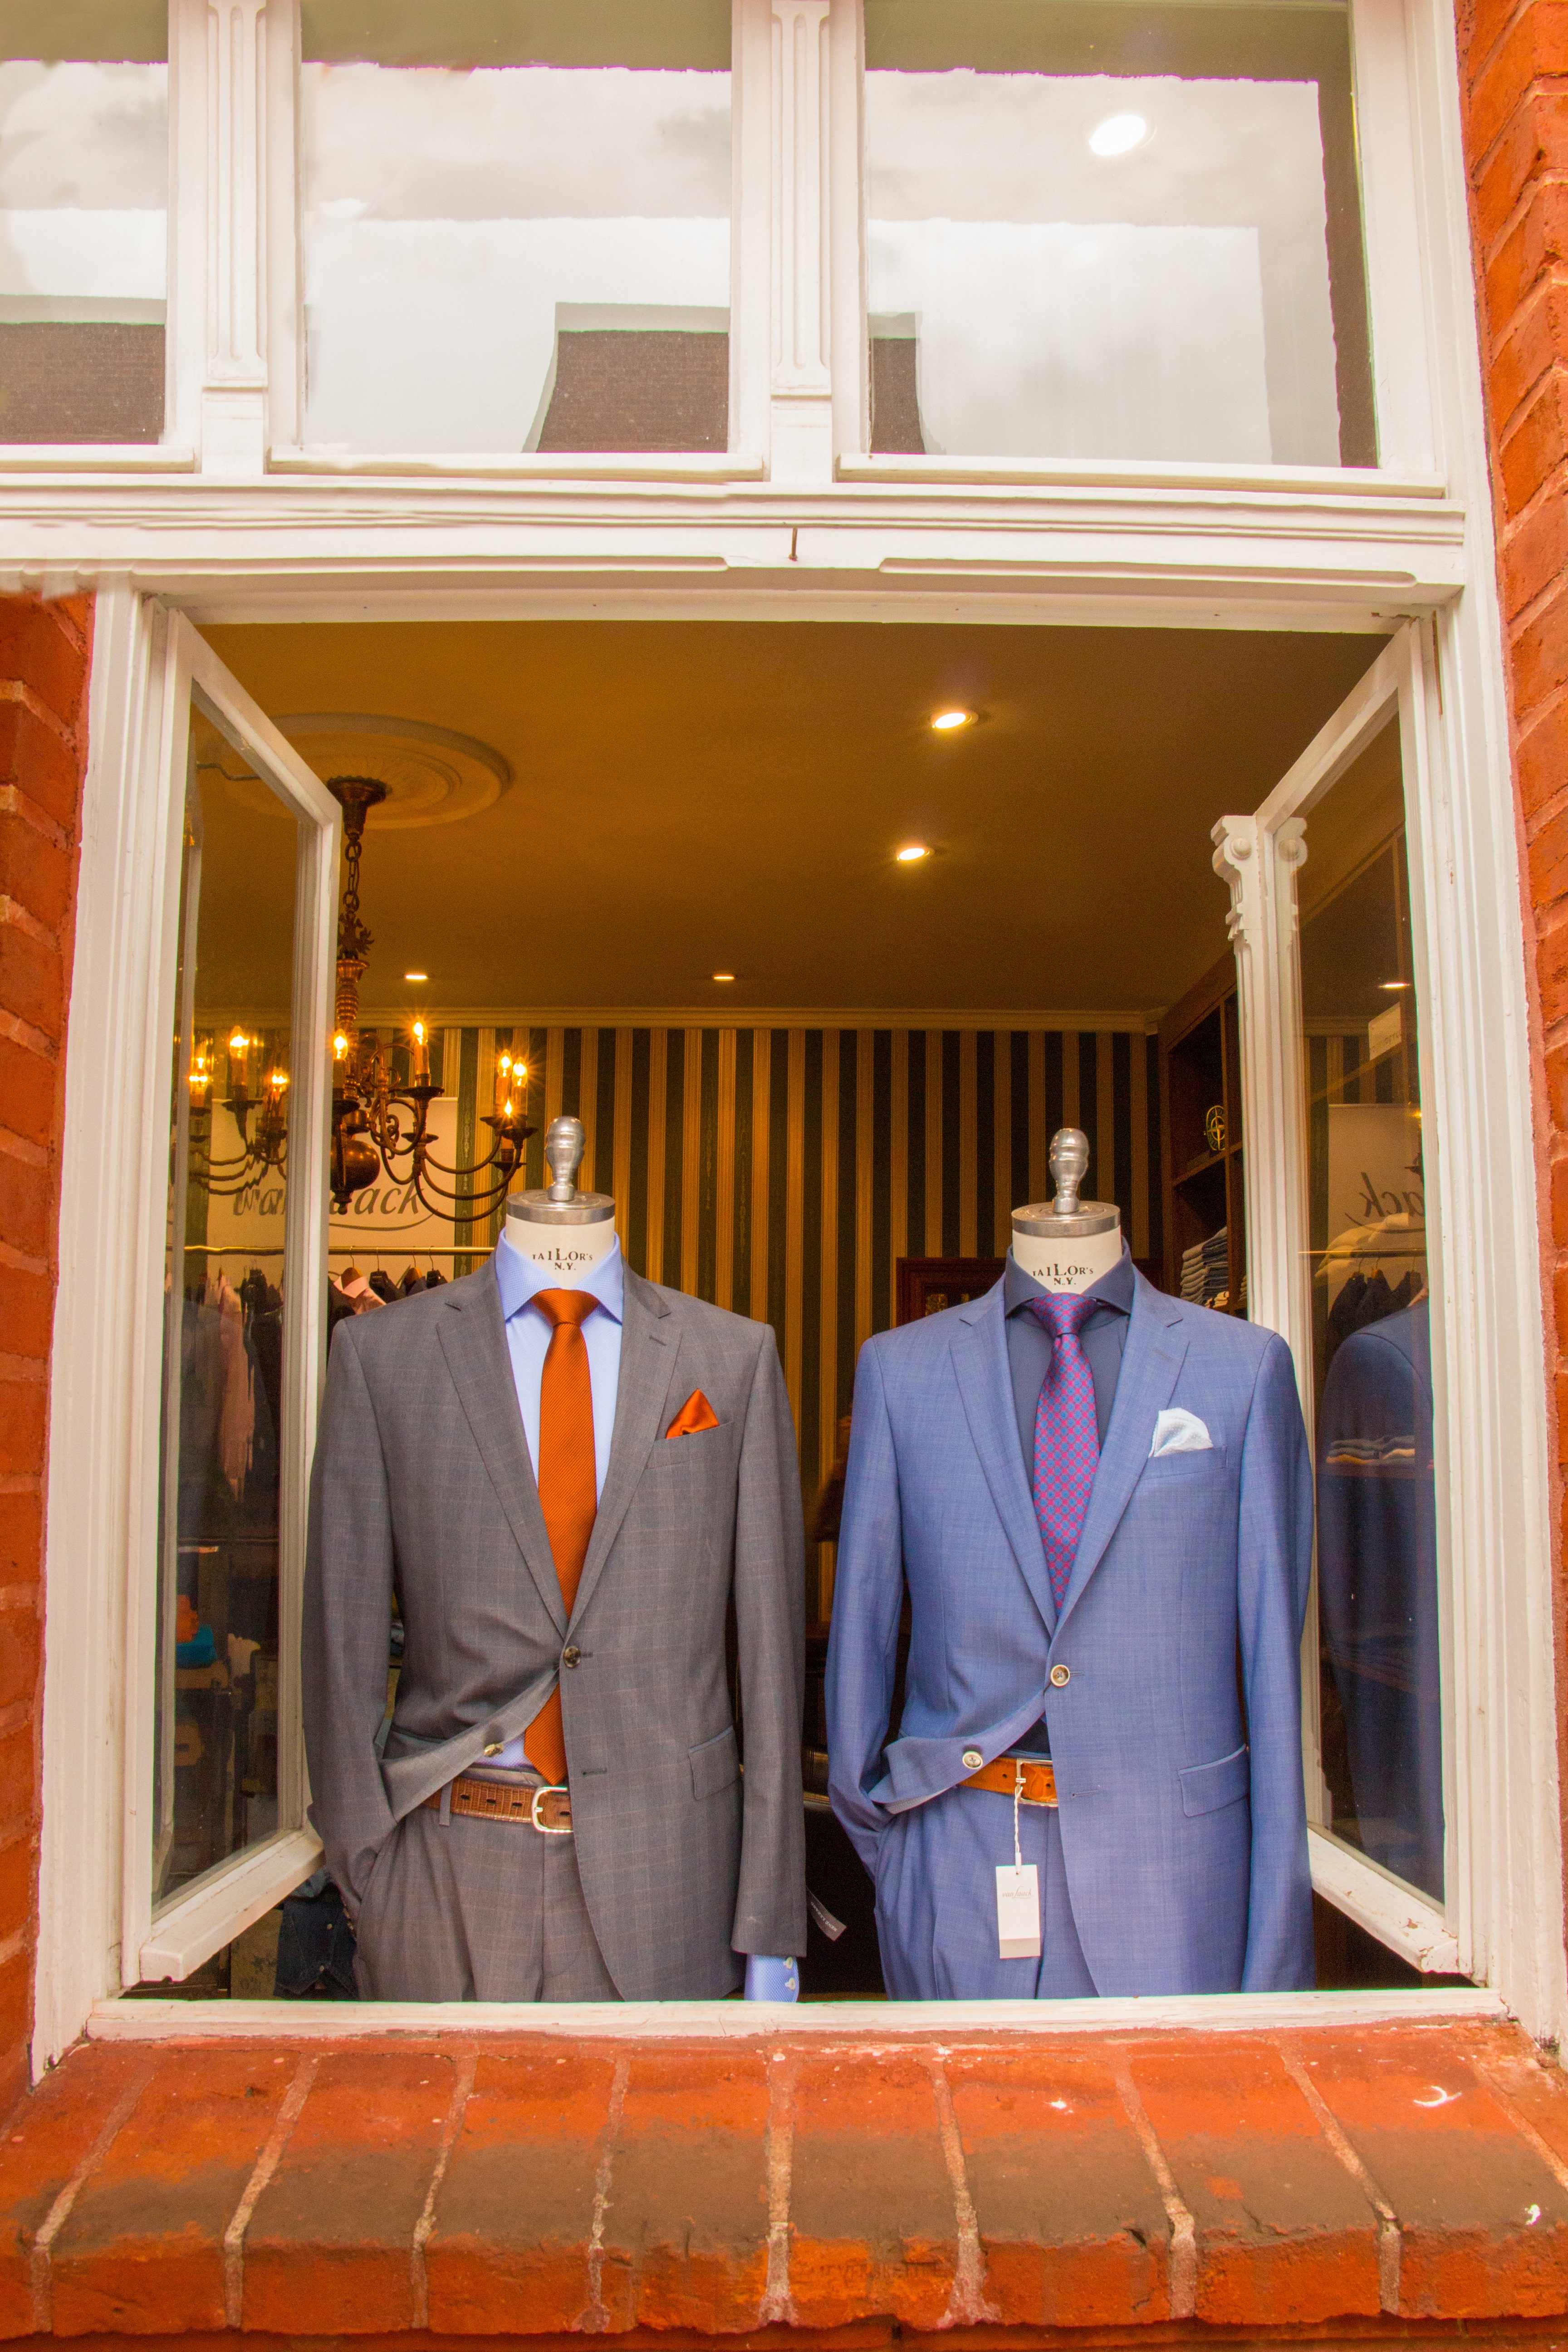
man, window, male, fashion, clothing, wedding, bride, groom, jacket, ceremony, costume, slipps